Athletics at the 1904 Summer Olympics – Men's 1500 metres

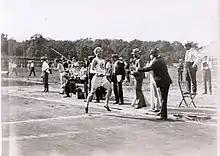
Gold medalist Jim Lightbody at the finish line

The men's 1500 metres was a track and field athletics event held as part of the Athletics at the 1904 Summer Olympics program. It was the third time the event was held. 9 runners from 3 nations participated. The competition was held on September 3, 1904. The event was won by Jim Lightbody of the United States, completing his 1904 treble (800 metres, 1500 metres, and 2590 metres steeplechase). It was the first championship in the event for the United States. The Americans, with 7 of the 9 runners, swept the medals.